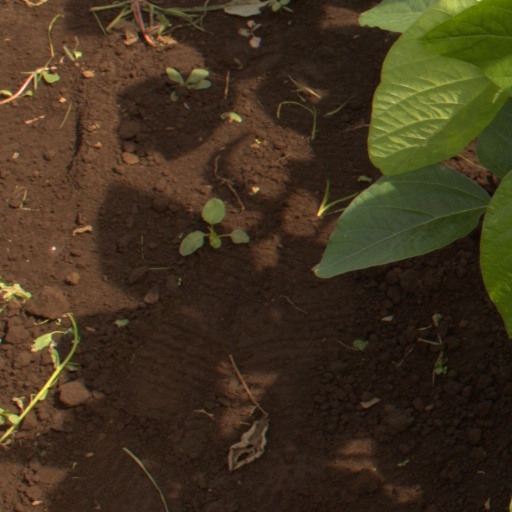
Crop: soybean